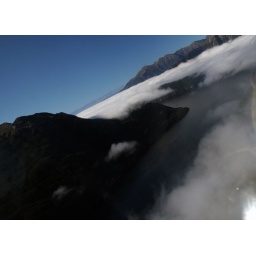
flying over the fiords on the west coast